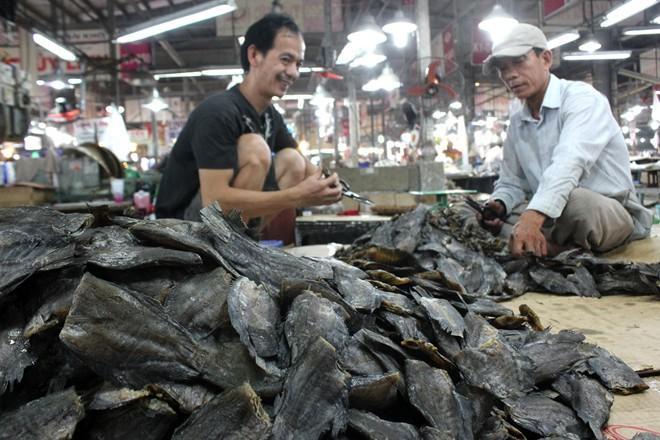
có hai người đàn ông đang ngồi ở phía đối diện nhau